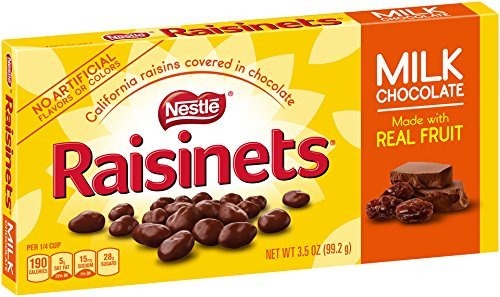
Item Name: Nestle Raisinets Milk Chocolate Candy 3.5 Ounce Box ( Pack of 3 )
Value: 10.5
Unit: Ounce

Price: 1.615